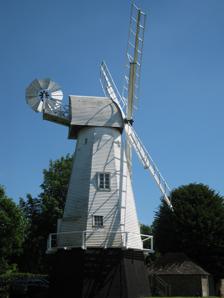
Building: Heritage Mill, North Chailey
Country: United Kingdom
Year built: 1830
Windmill in Sussex, England North Chailey Windmill The mill in 2009 Origin Mill name Heritage Mill Beard's Mill Mill location TQ 386 214 Coordinates 50°58′30″N 0°01′37″W / 50.975°N 0.027°W / 50.975; -0.027 Operator(s) Chailey Heritage Mill Trust Year built Mid-19th century Information Purpose Corn mill Type Smock mill Storeys Three-storey smock Base storeys Single-storey base Smock sides Eight sides No. of sails Four sails Type of sails Patent sails Windshaft Cast iron Winding Fantail Fantail blades Eight blades Heritage Mill , or Beard's Mill is a grade II listed smock mill at North Chailey , Sussex , England, which is maintained as a landmark and open to the public. History A windmill was first recorded at this site in 1596. Heritage Mill , the seventh on this site, was built in 1830 at Highbrook, West Hoathly , where she was known as Hammingden Mill. In 1844 she was moved to Newhaven , replacing a mill that had burnt down. She was made redundant by the erection of a steam mill and was moved again, this time to her current location at Chailey, replacing a post mill . This second move was done by Medhurst, the Lewes millwright . Heritage Mill was working by wind until 1911. In 1928 the mill was tailwinded, and the cap and sails were blown off. The mill was restored in 1933. The work was done by Neve's, the Heathfield millwrights . A few years later, the mill was tailwinded again, and this time the windshaft snapped between the Brake Wheel and canister. Neve's installed the windshaft from Punnetts Town Windmill , which had been partly dismantled in 1935. Description The great spur wheel For an explanation of the various pieces of machinery, see Mill machinery . Heritage Mill is a three-storey smock mill on a single-storey brick base. It has a Kentish-style cap winded by a fantail . When working it had four Patent sails carried on a cast-iron windshaft . The only machinery remaining is the clasp arm great spur wheel . Millers John Arnold 1841(Hammingden) Bollen 1844 (Newhaven) Messrs Stone & Towner - 1864 (Newhaven) Godley Thomas Comber H K Wallis 1870 A G Sparkes 1874 Lockyer 1878 - 1911 References for above:- References